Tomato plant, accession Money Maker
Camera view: horizontal (90 deg, fisheye); turntable rotation: 330 degrees
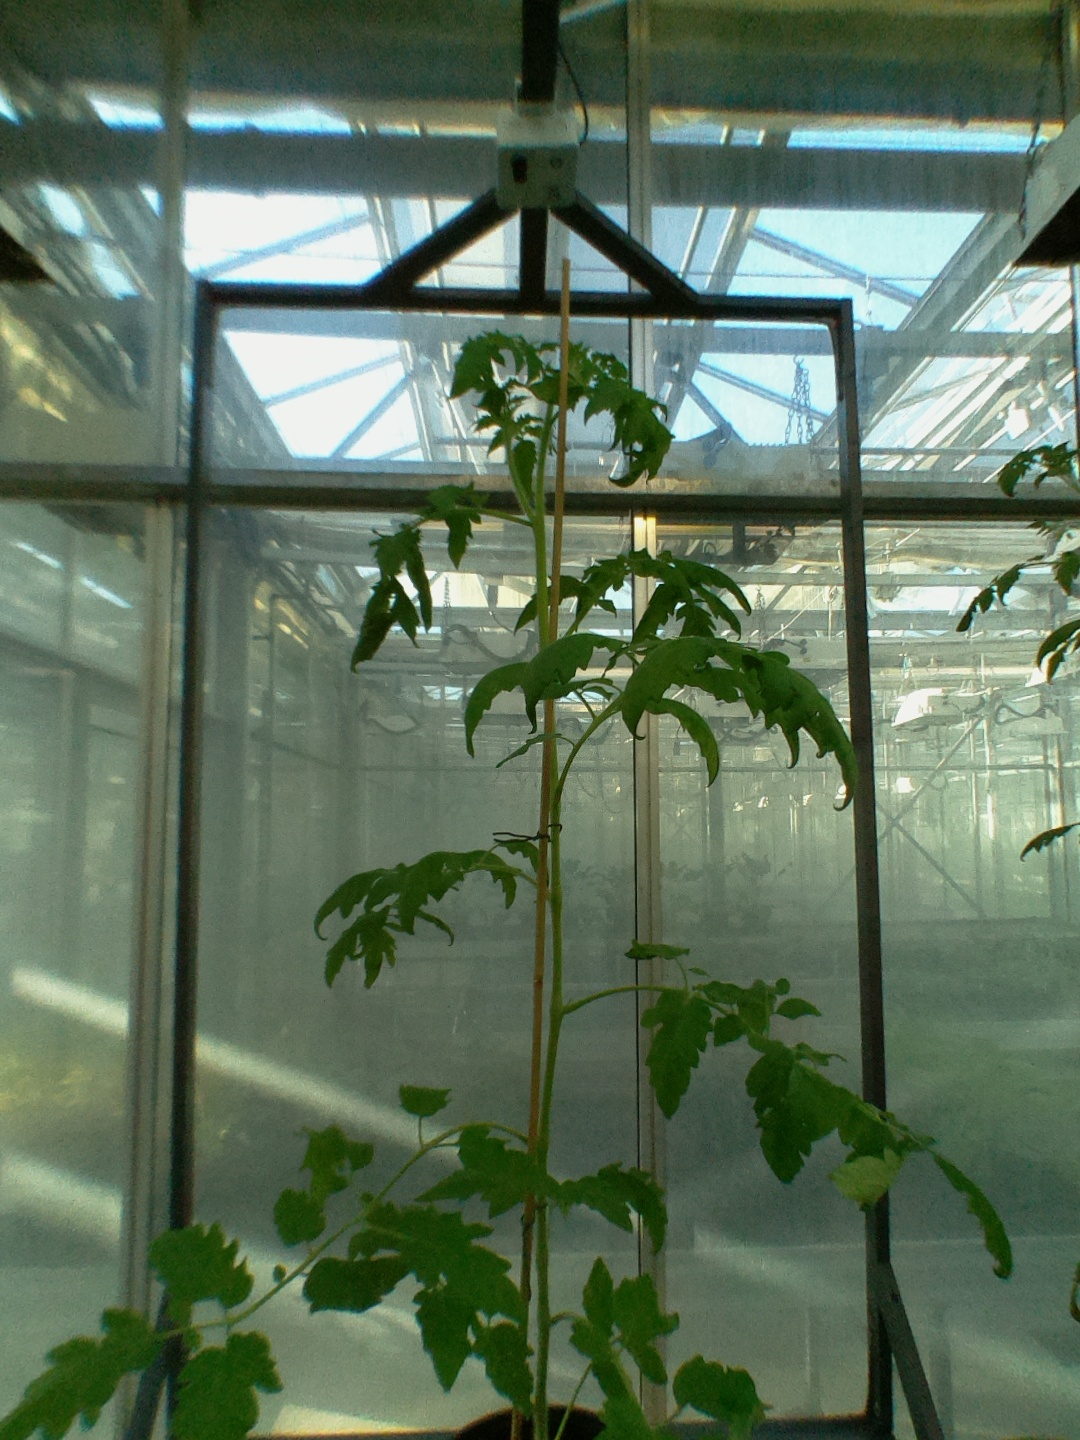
BBCH growth stage 53: 3 inflorescences visible